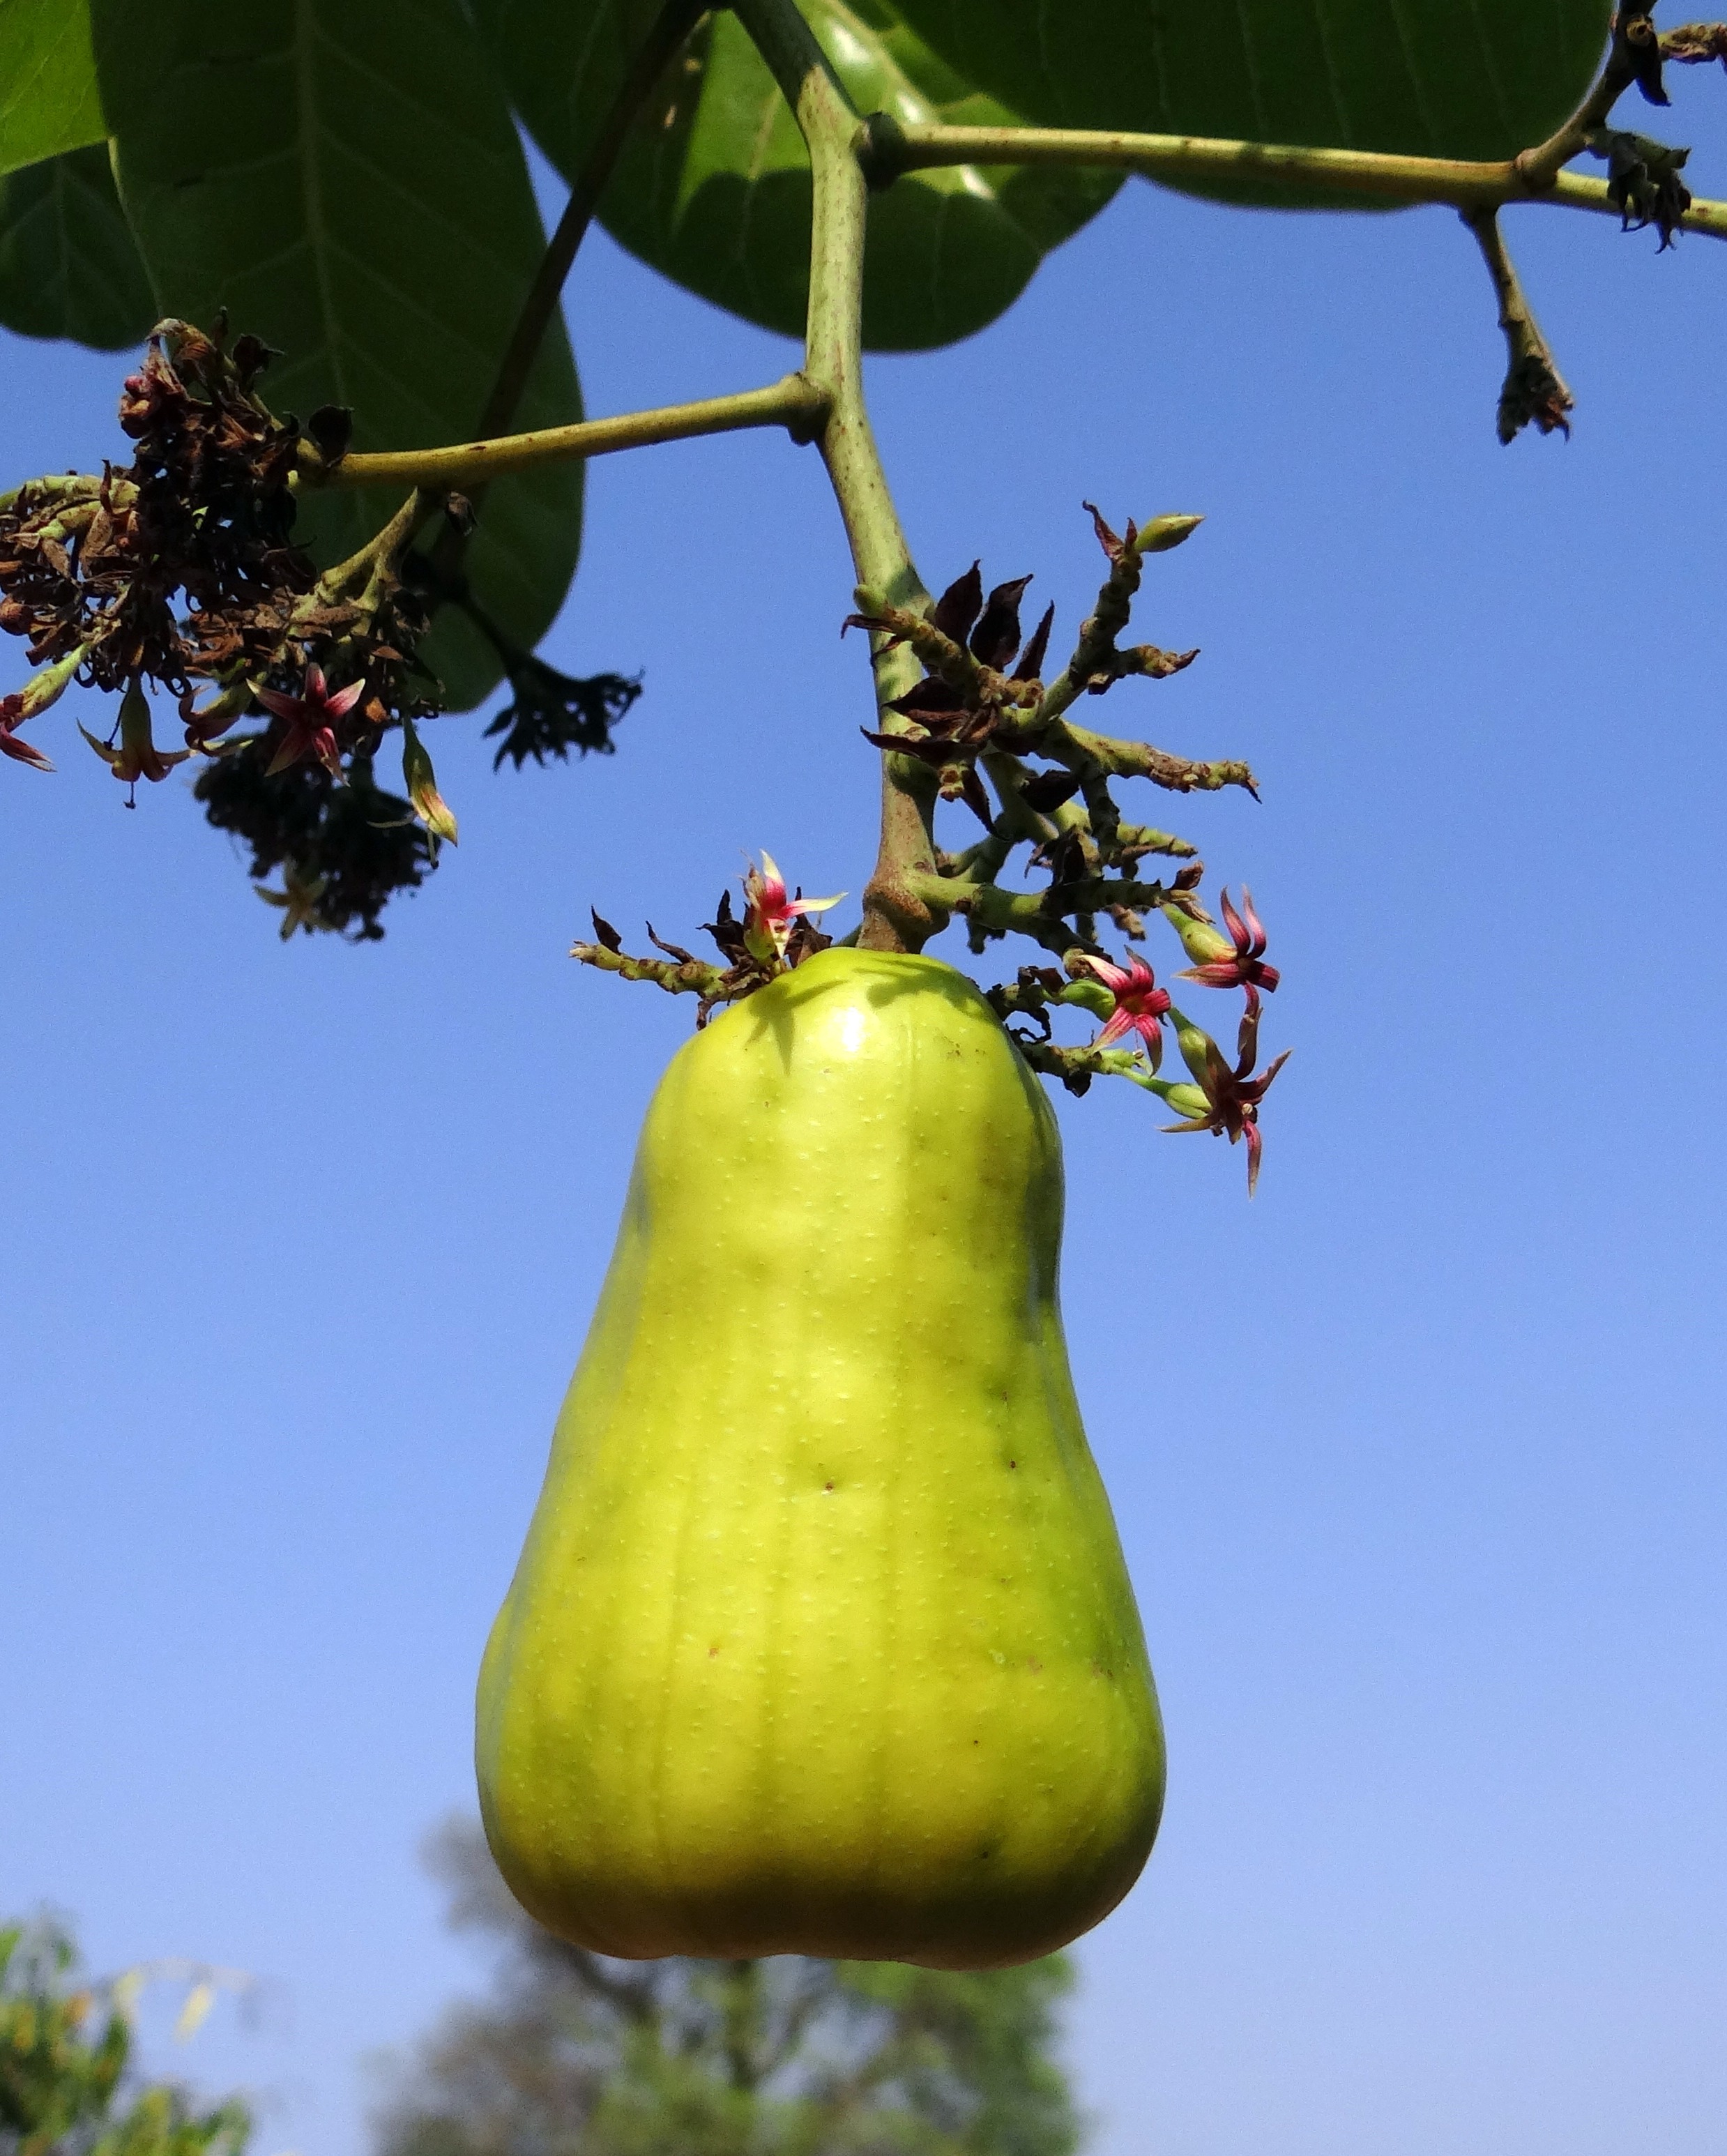
tree, branch, plant, fruit, leaf, flower, ripe, food, green, produce, botany, yellow, flora, gourd, india, anacardiaceae, flowering plant, plant stem, land plant, cashew nuts, mango family